Military history of the United Kingdom during World War II

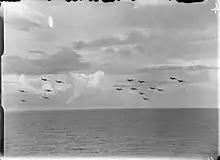
Grumman Avenger from forming up for raid on a Japanese oil refinery in Sumatra, January 1945.

Malta, which lies in the middle of the Mediterranean, proved a standing thorn in the side of the Axis. It lay in a perfect strategic position to intercept Axis supplies destined for North Africa. For a time it looked as if Axis aircraft flying from bases in Italy would starve Malta into submission. The turning point in the siege of Malta came in August 1942, when the British sent a very heavily defended convoy code named Operation Pedestal. Despite the sinking of about half of the ships sent, the convoy managed to deliver enough food and aviation fuel to enable Malta to hold out until the siege was lifted. With the aid of Ultra, Malta-based aircraft and submarines sank crucial Axis shipping to North Africa immediately before the Second Battle of El Alamein of October–November 1942. Following Allied territorial gains in Libya and in the Western Mediterranean, the siege was lifted. For the fortitude and courage of the Maltese during the siege, the island was awarded the George Cross by King George VI in early 1942.